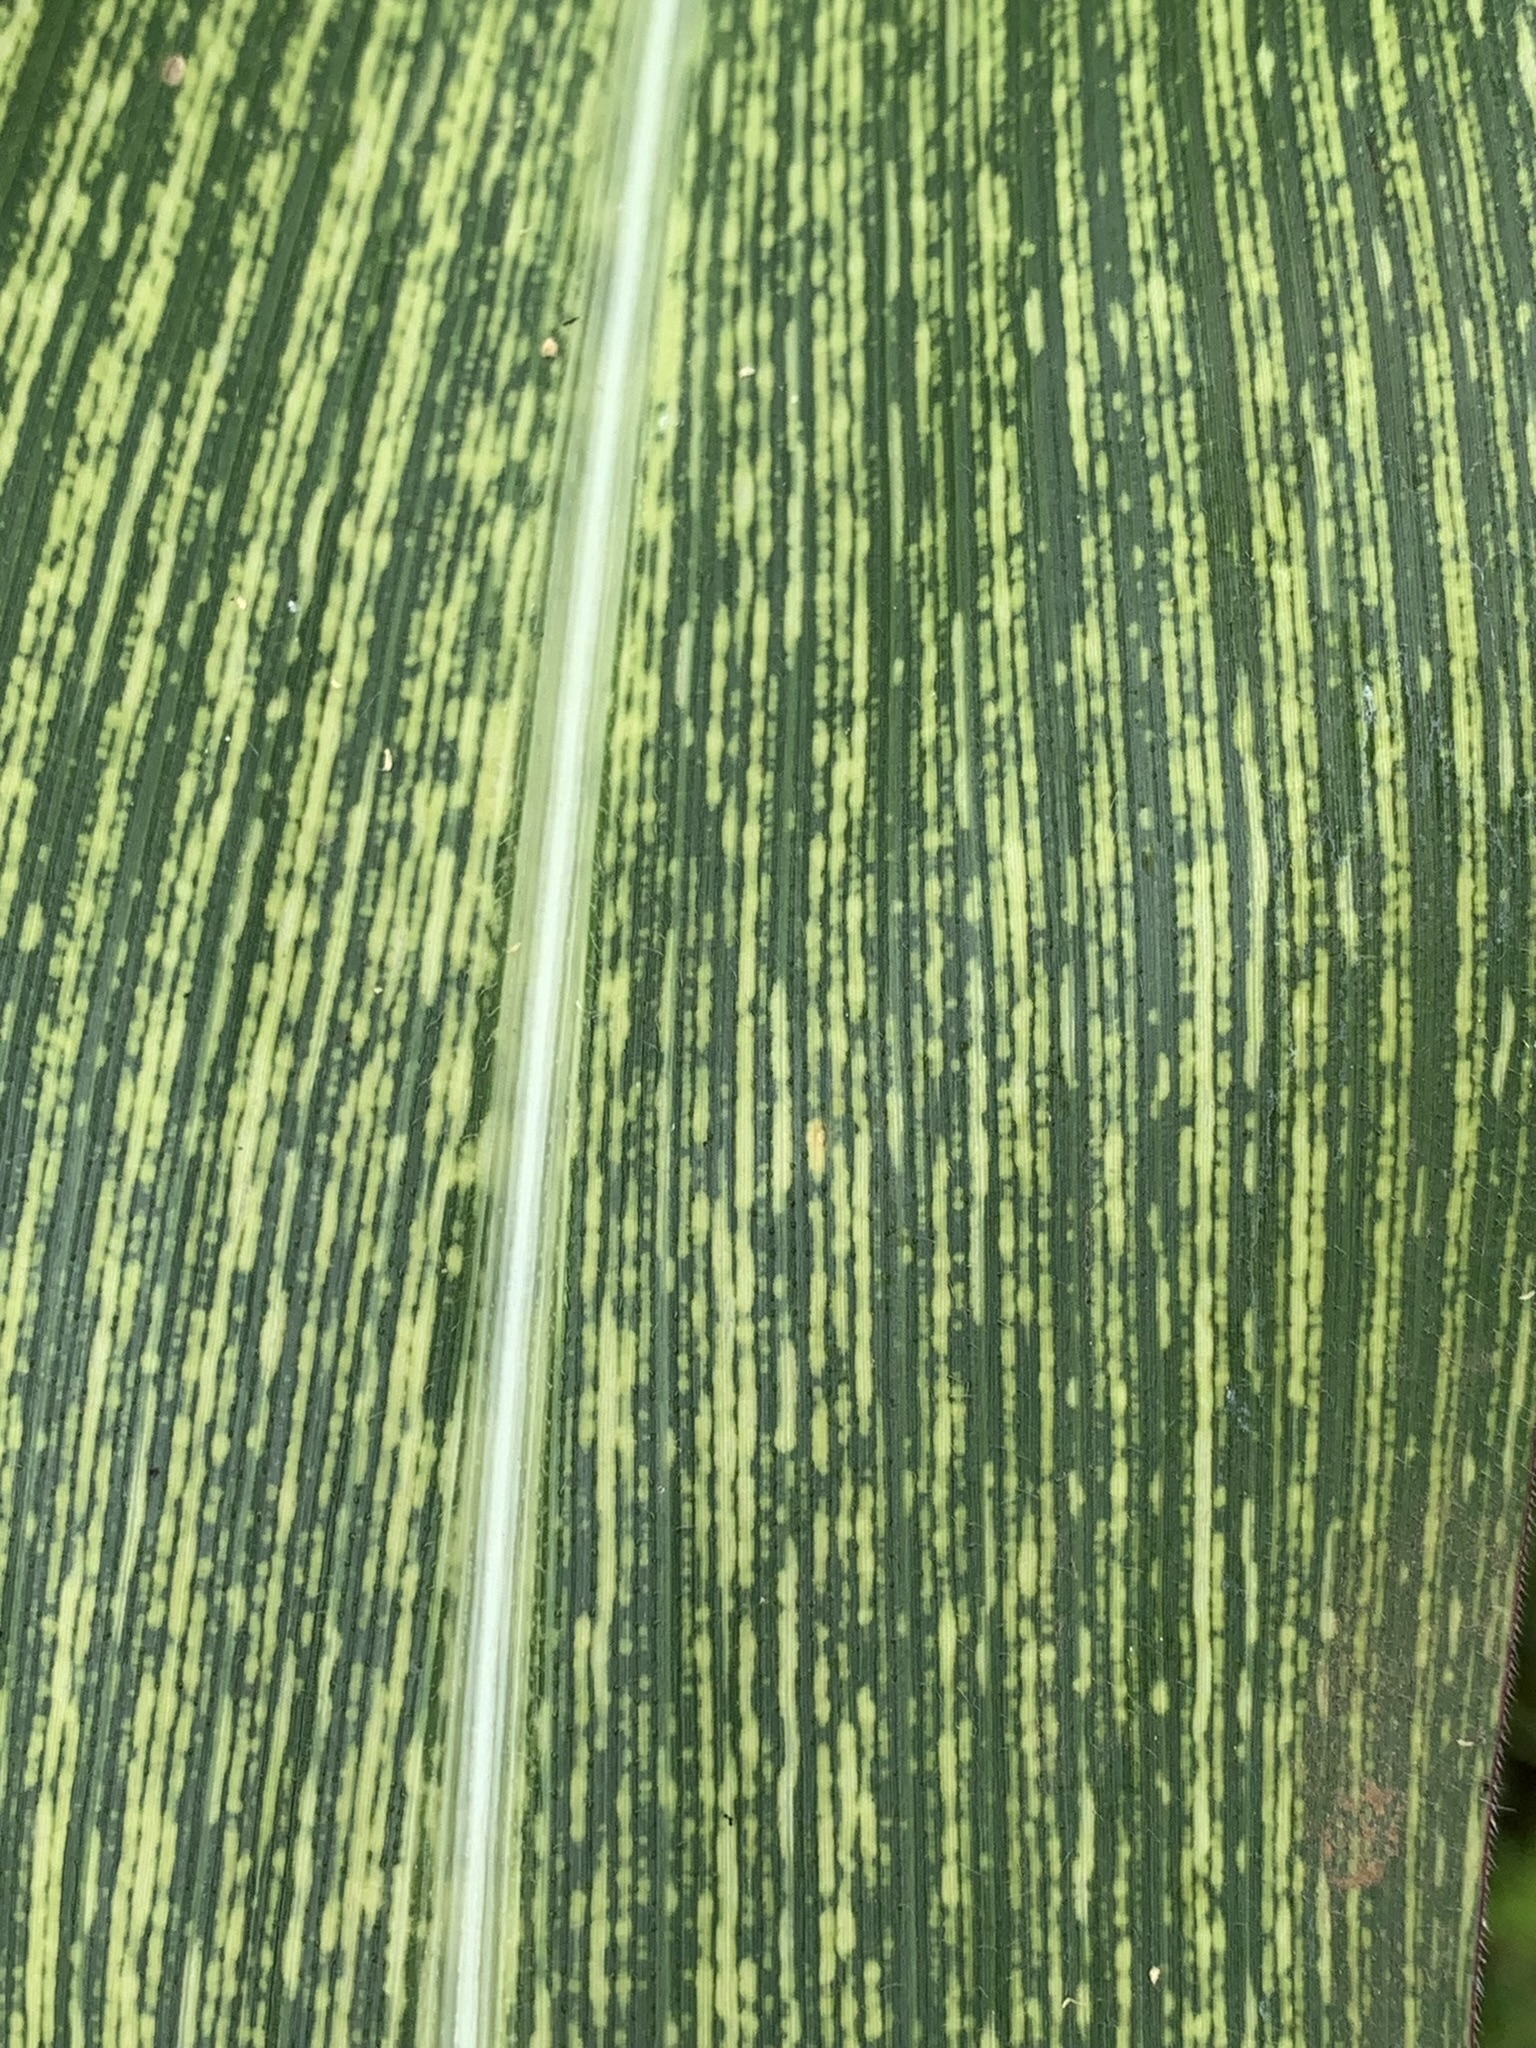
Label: MSV